Perils of the Jungle (1953 film)

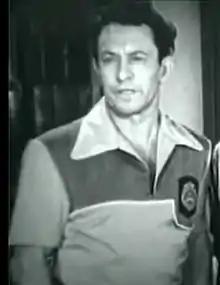
Clyde Beatty

"Perils of the Jungle" was first released March 3, 1953. In 2006, the film was released by St Clair Vision as part of a 3-disk compilation titled, "King of Kong Island and Other Ape Flicks" and in 2009, by Alpha Video as a single.